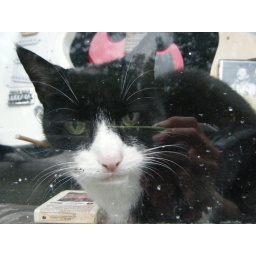
Cat in the window of a guitar store